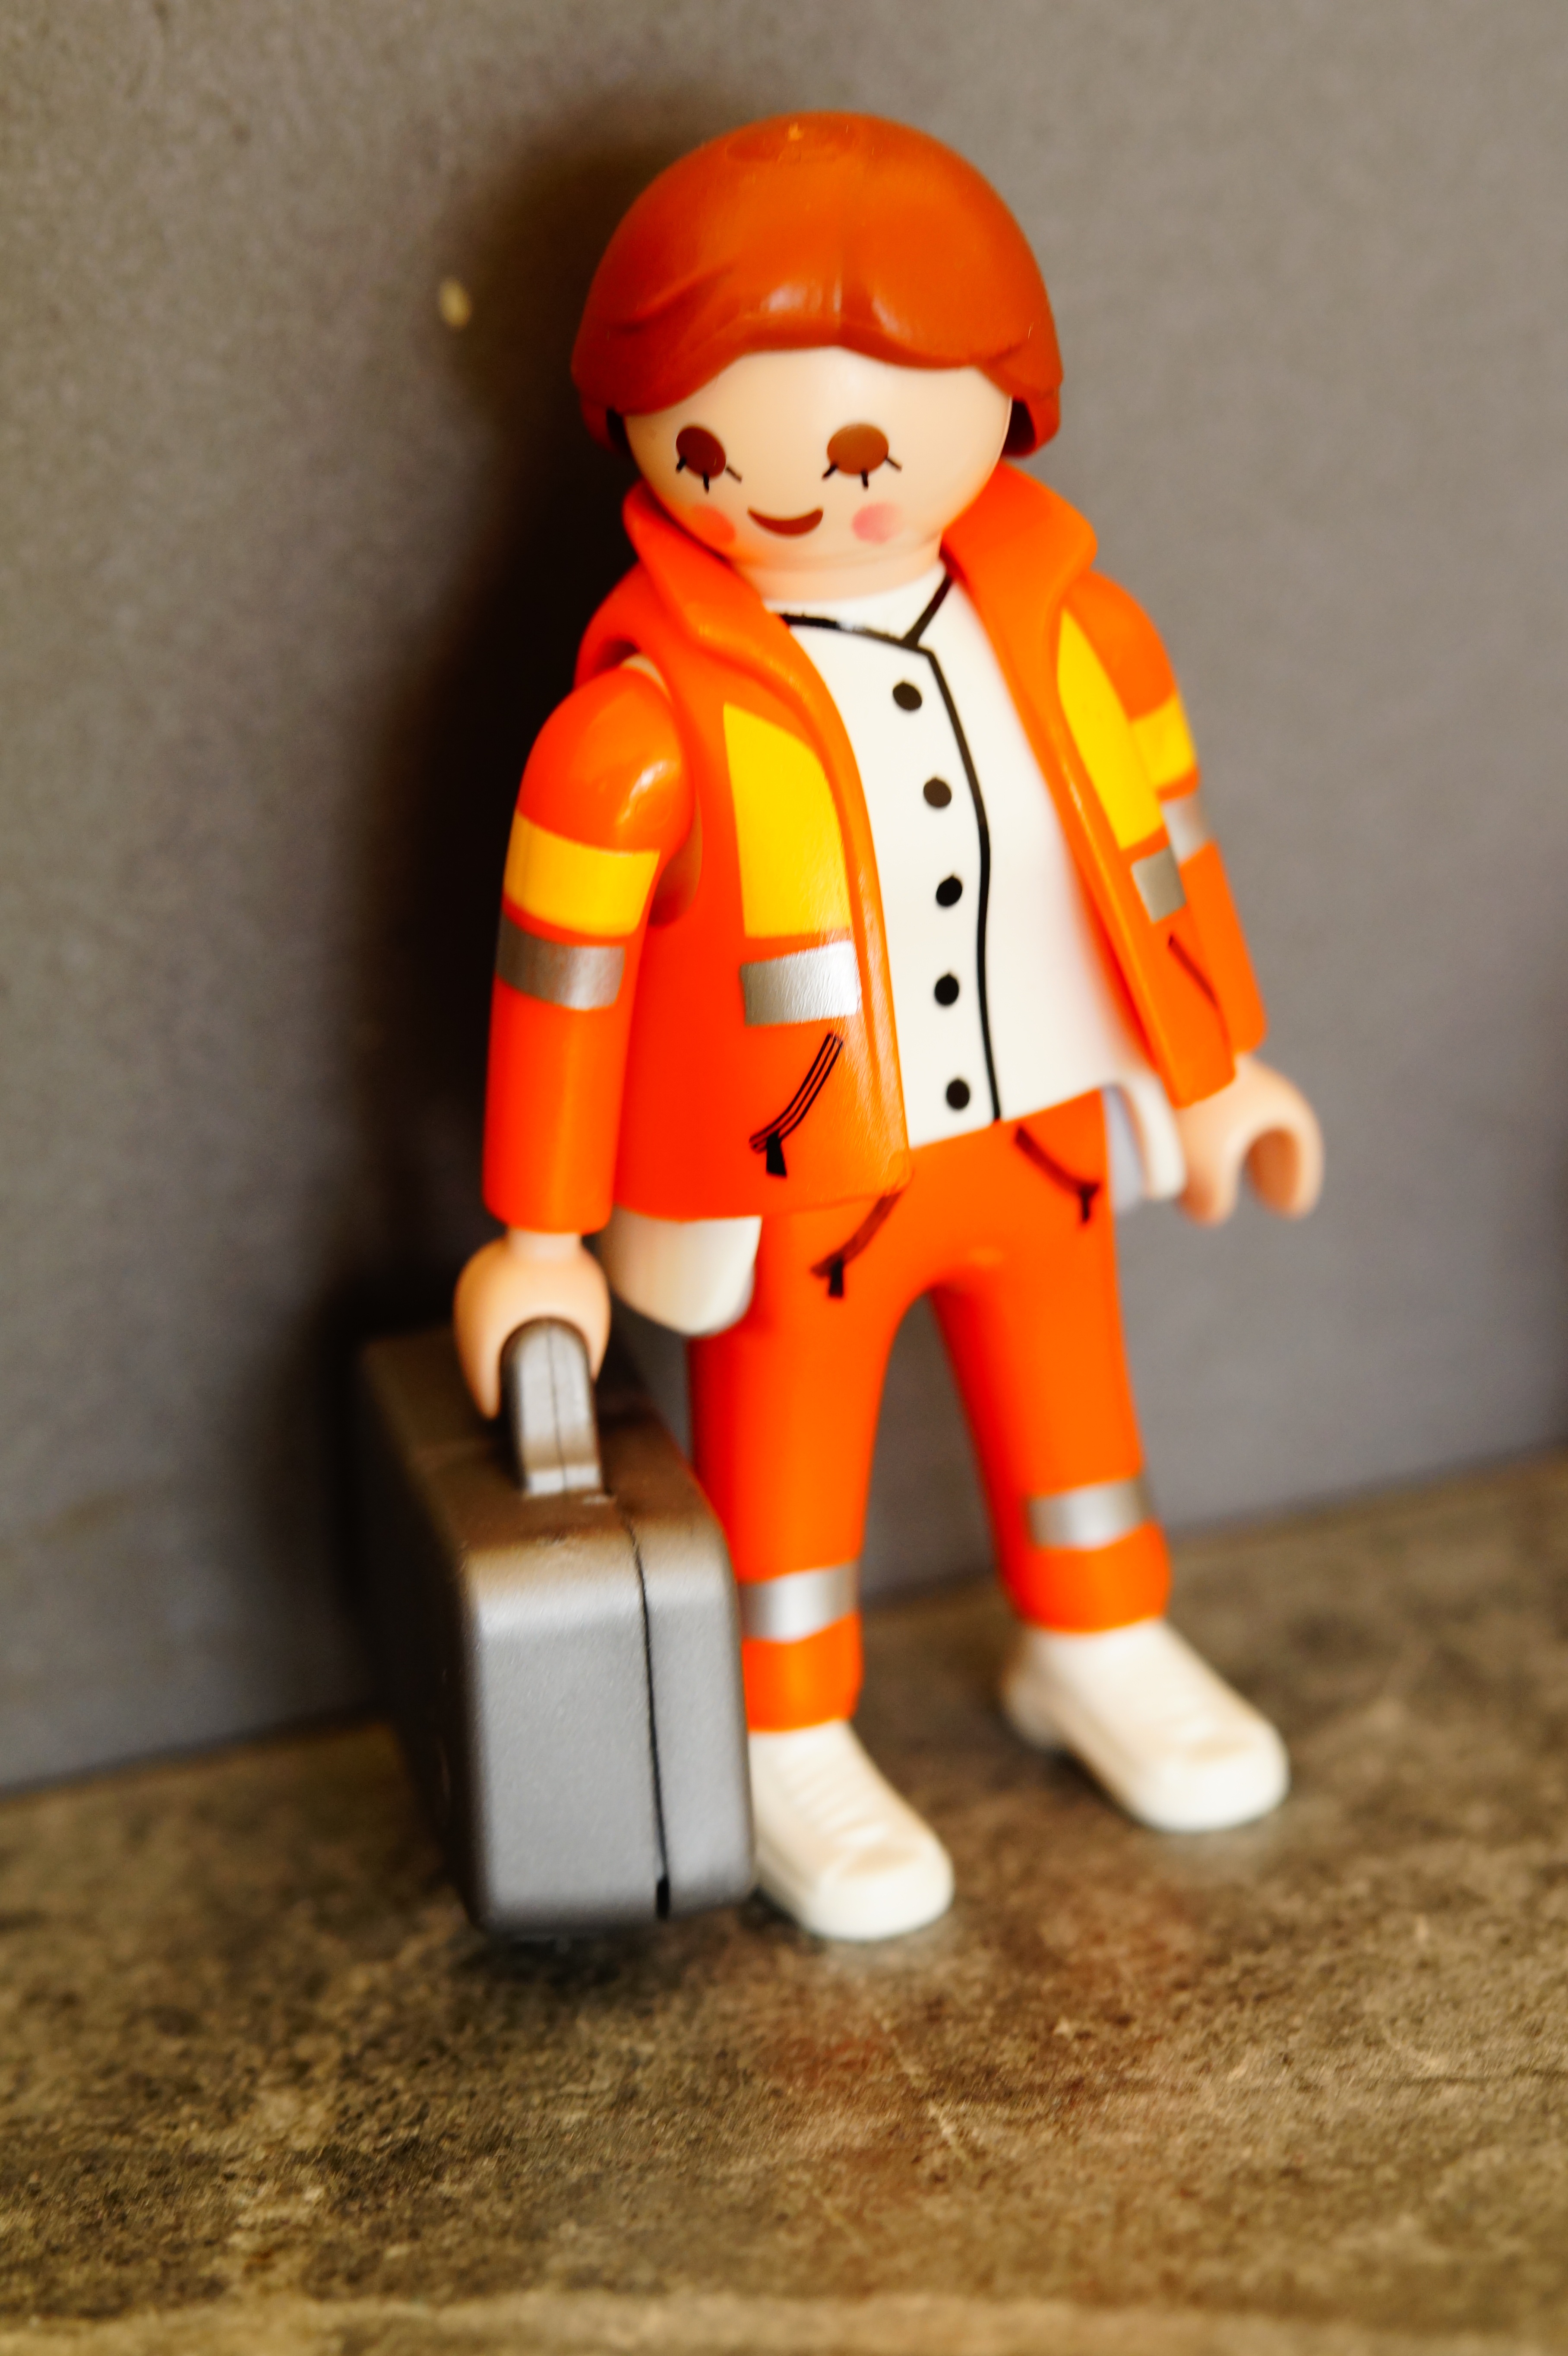
play, child, profession, toy, playmobil, figure, figurine, toys, hospital, action figure, accident, doctor, save, supply, emergency, rescue, medical, medic, ambulance, disease, first aid, doctor on call, paramedic, work clothes, patch up, doctor bags, play mobile figure